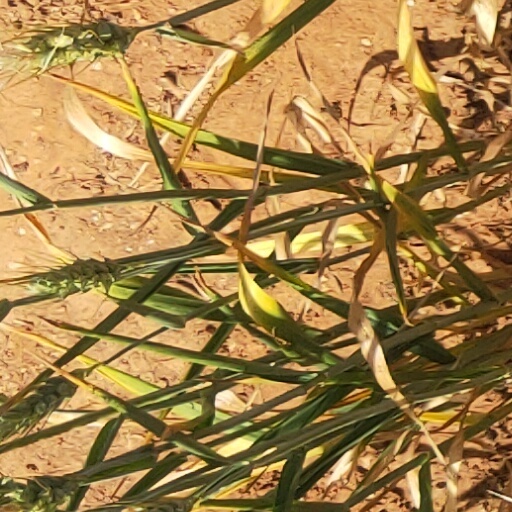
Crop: wheat